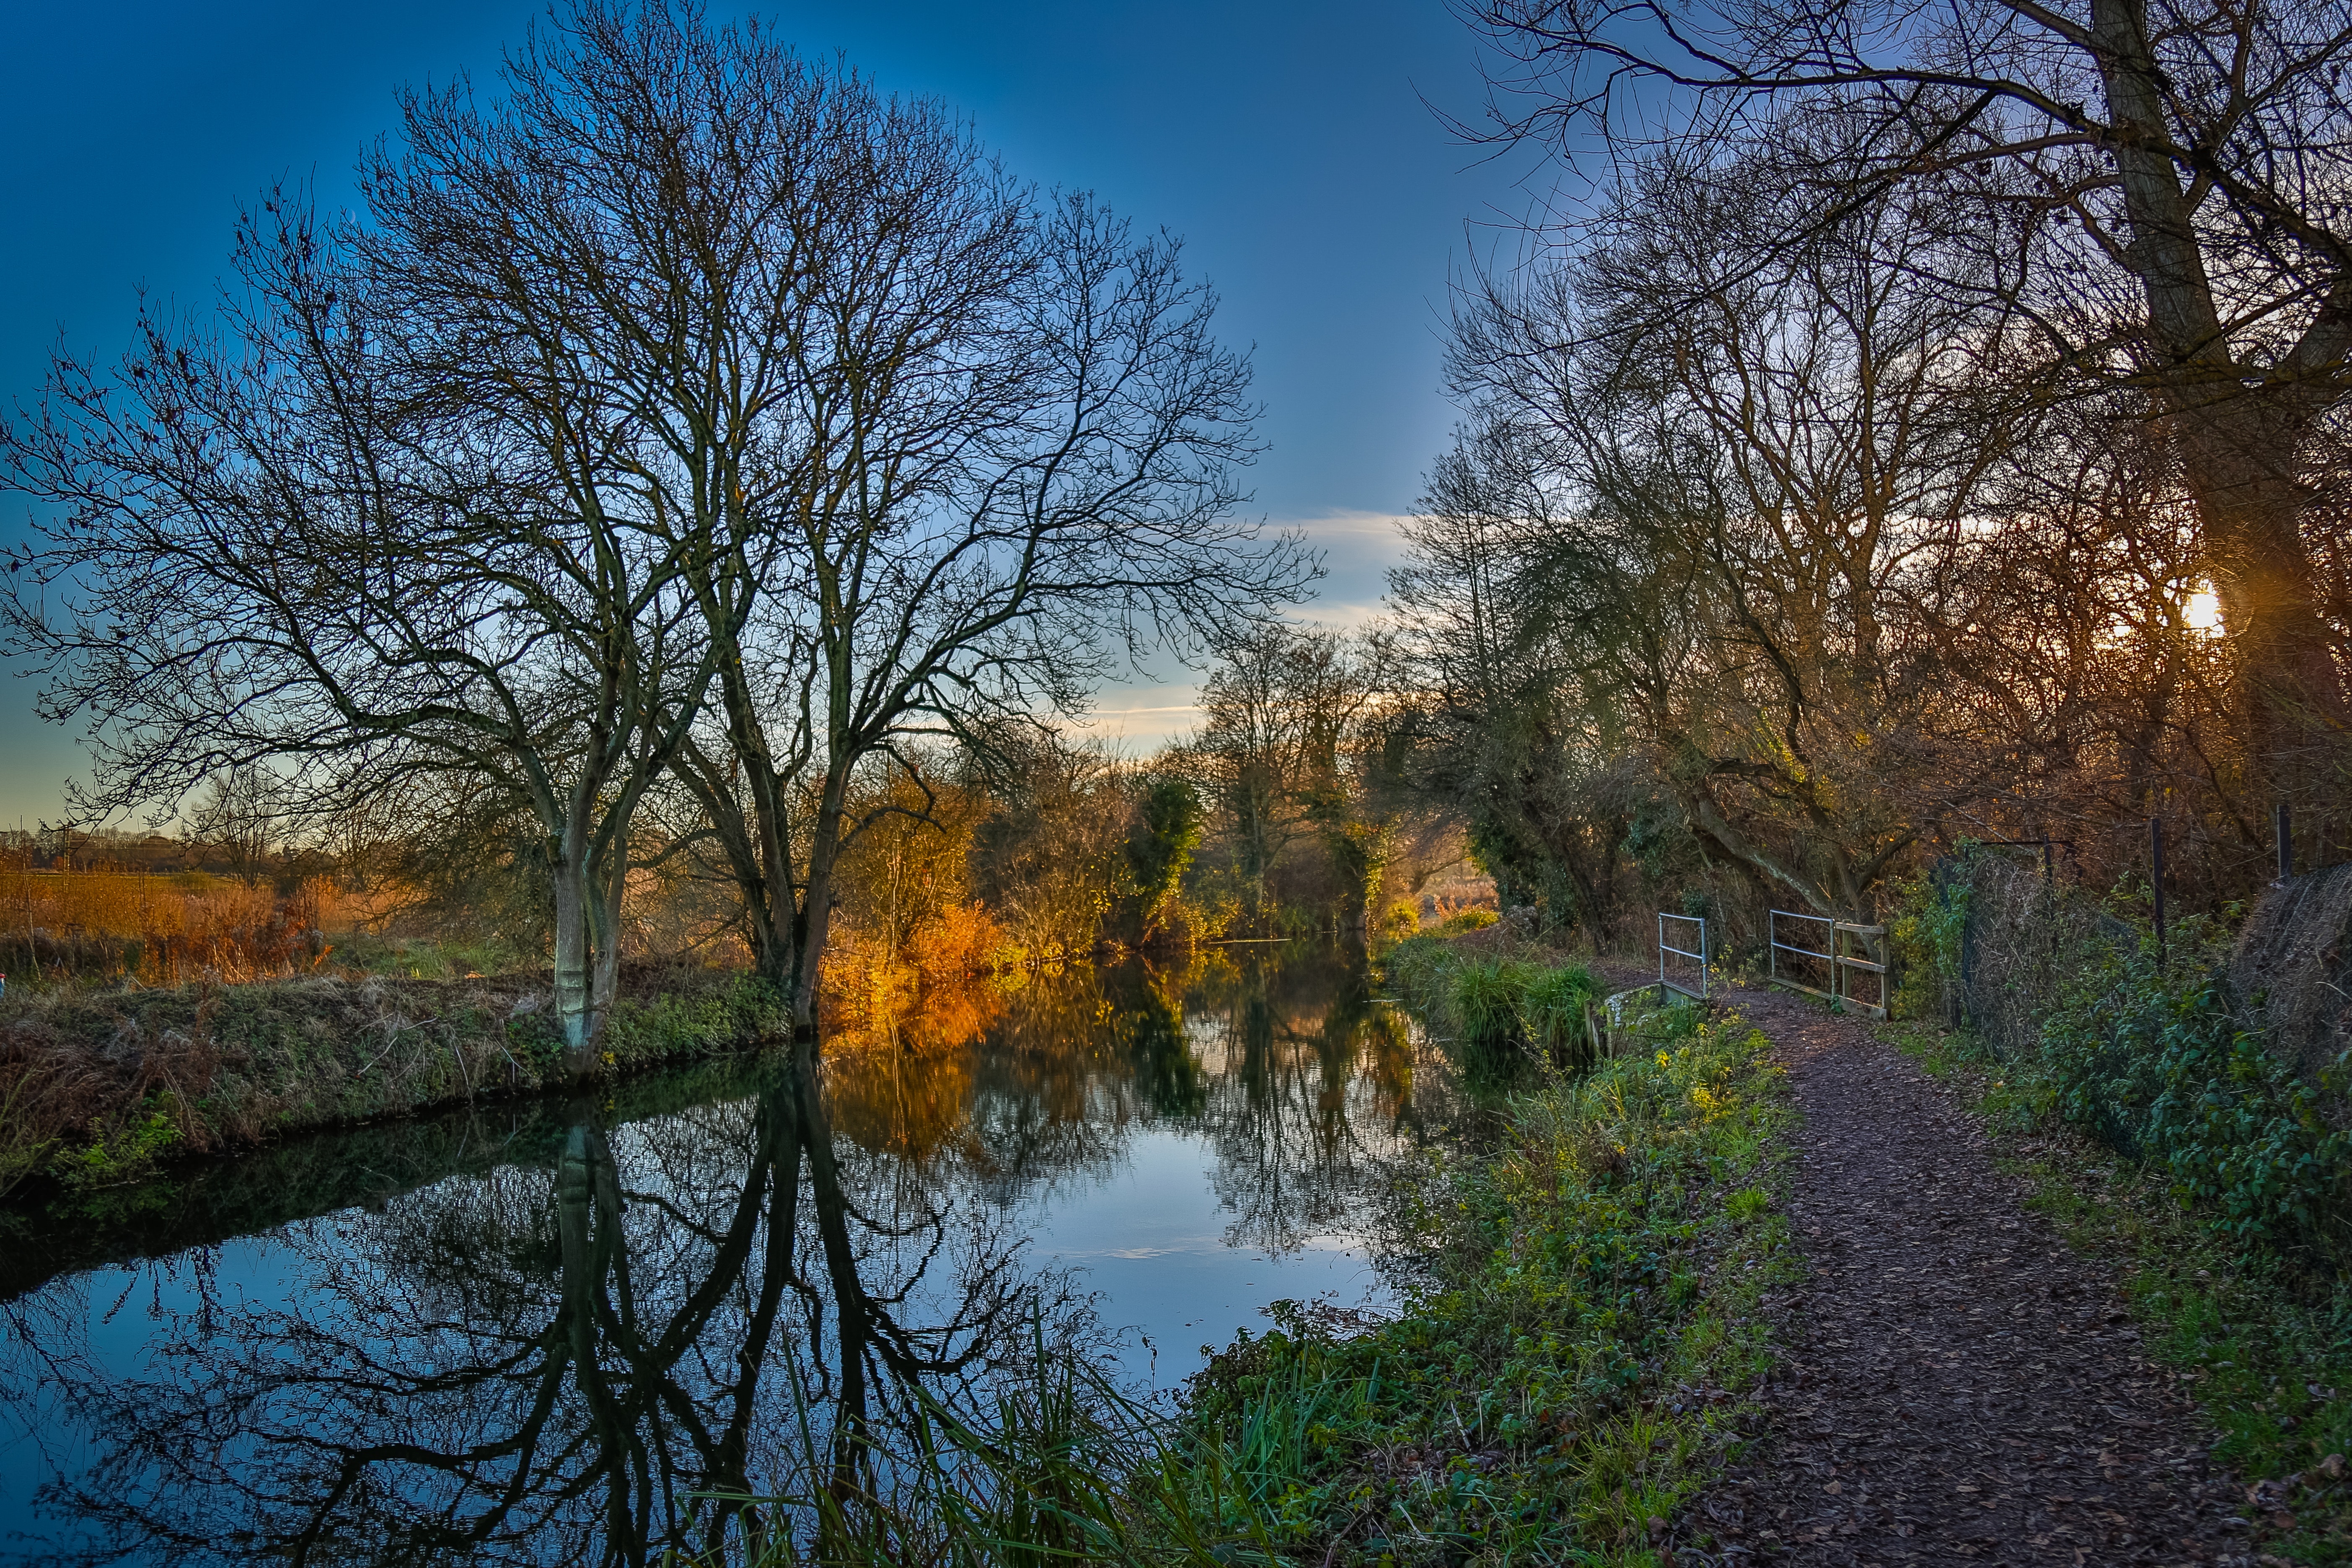
natural landscape, nature, tree, reflection, water, sky, waterway, river, bank, natural environment, morning, atmospheric phenomenon, nature reserve, sunlight, watercourse, canal, leaf, wilderness, woody plant, grass, branch, landscape, plant, cloud, autumn, winter, spring, evening, rural area, lake, pond, wildlife, riparian forest, channel, horizon, wetland, woodland, forest, floodplain, sunrise, marsh, bog, riparian zone